Blue/Orange

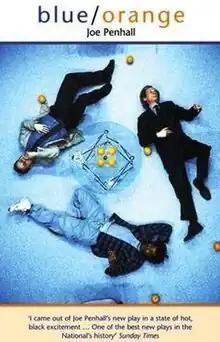

Blue/Orange is a play written by English dramatist Joe Penhall. The play is a sardonically comic piece which touches on race, mental illness and 21st-century British life.